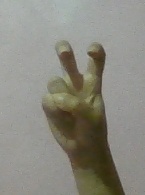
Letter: toot